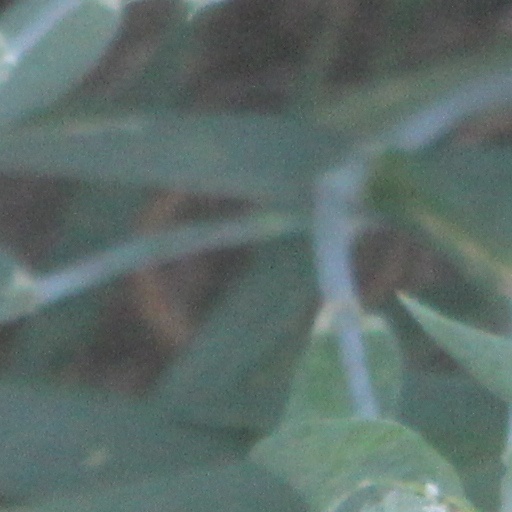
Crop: wheat